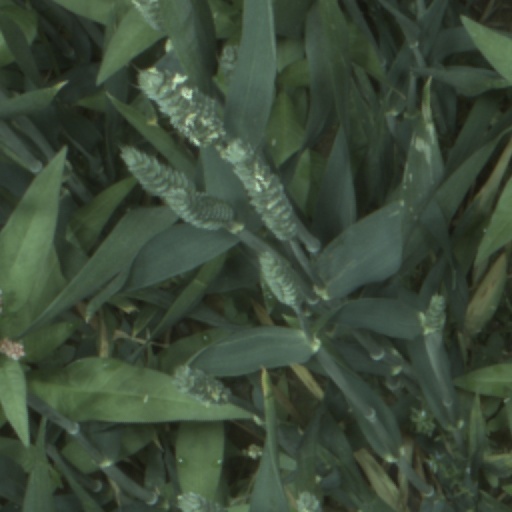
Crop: wheat